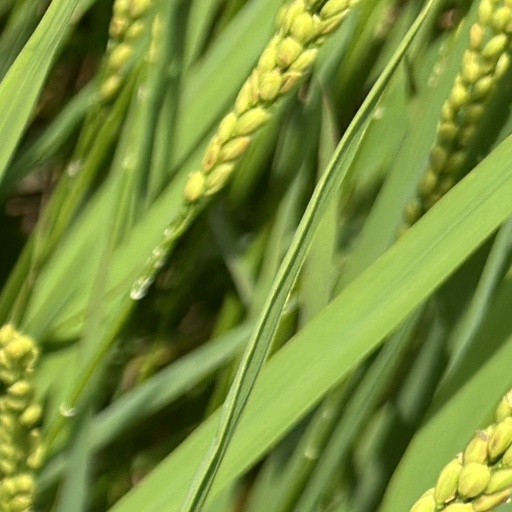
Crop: rice